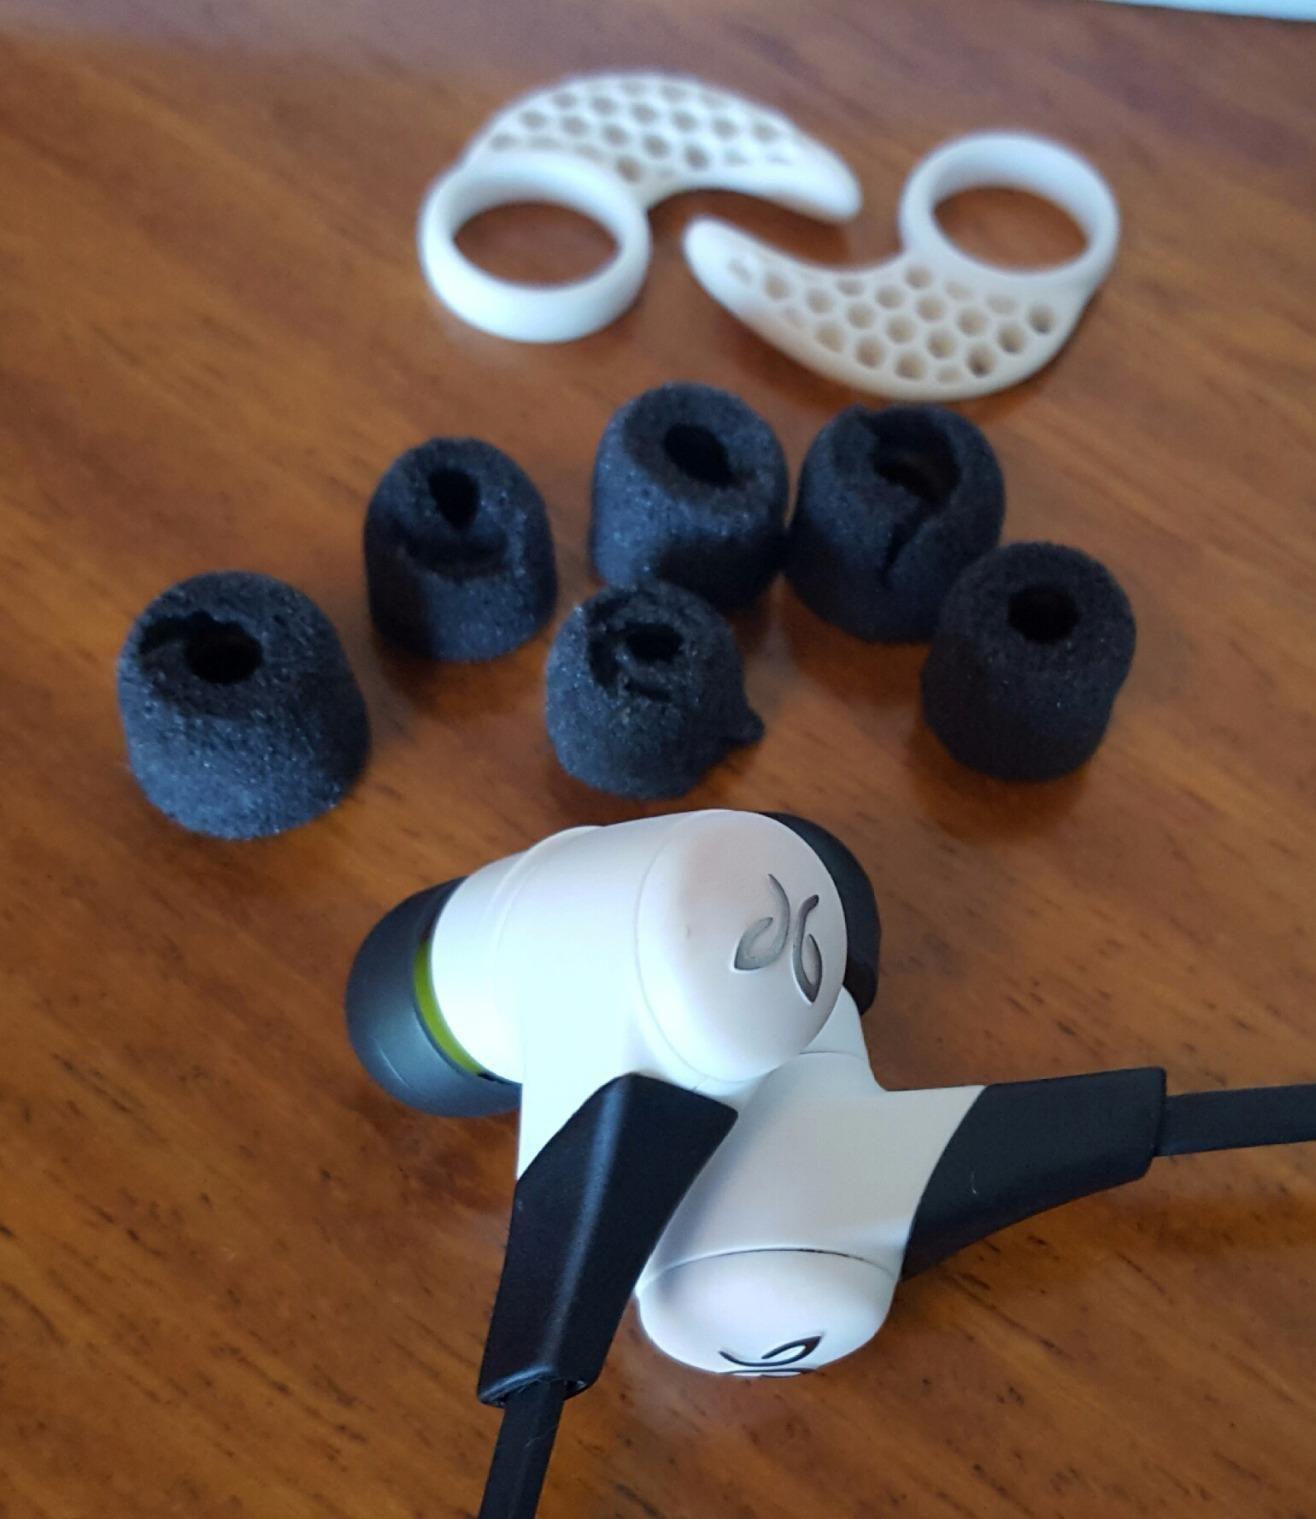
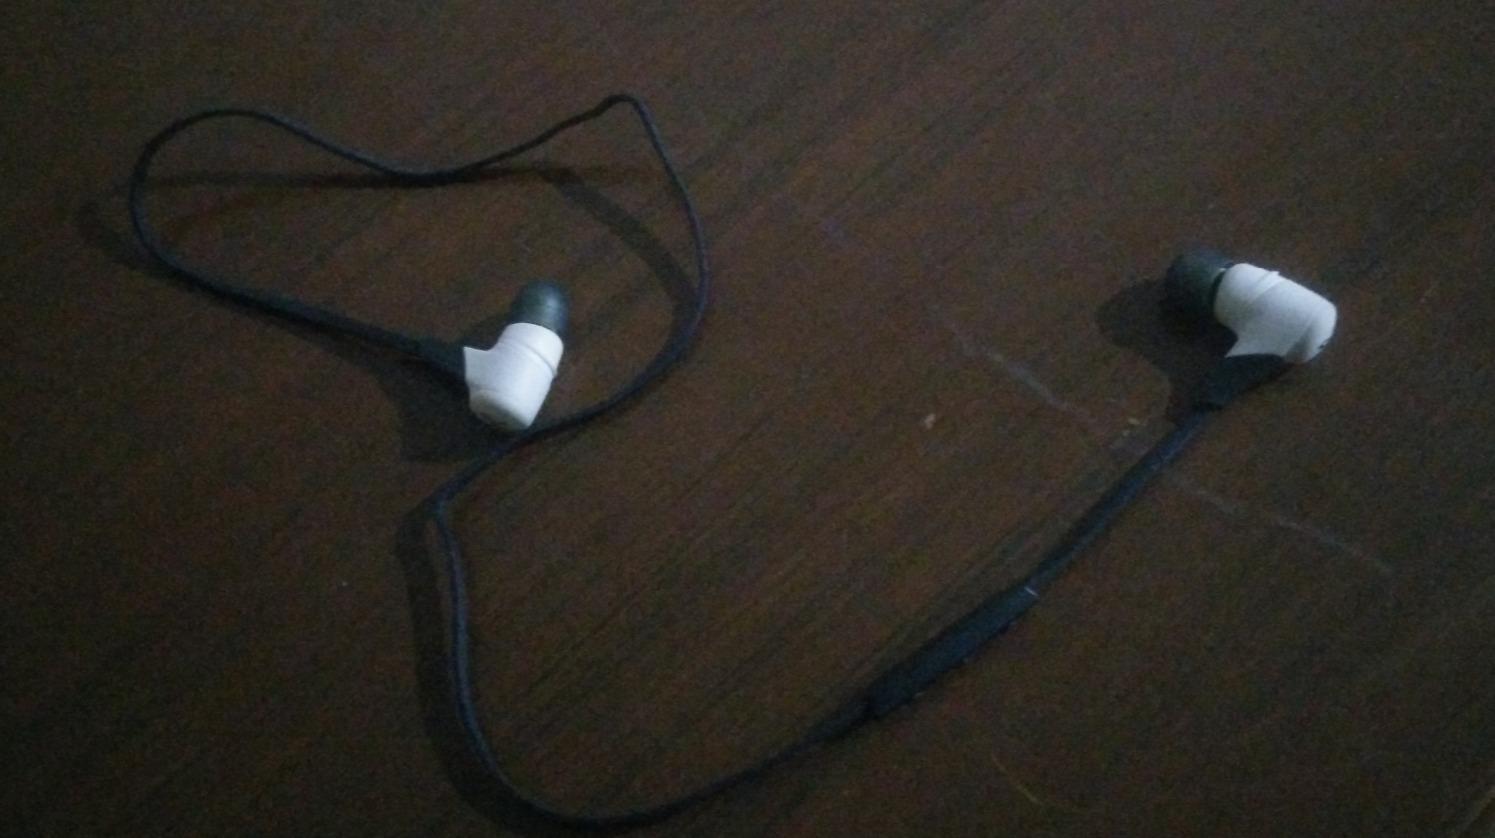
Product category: headphones
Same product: yes